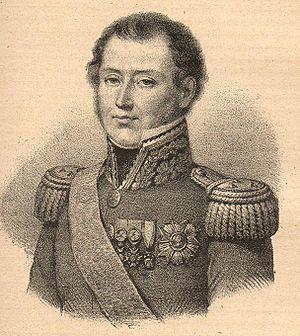
El-Harrach est une localité dans la banlieue d'Alger en Algérie. Simple lieu-dit sur la route d'Alger jusqu'au milieu du XIXᵉ siècle, cette localité devient la 12ᵉ ville d'Algérie au début des années 1950, avant d'être absorbée par la ville d'Alger à laquelle elle est rattachée administrativement en 1959 en tant qu'arrondissement. Le territoire historique d'El-Harrach est aujourd'hui partagé entre plusieurs communes de la wilaya d'Alger et certains de ses faubourgs constituent encore certains des quartiers les plus populaires et populeux de la capitale algérienne.
Le gouverneur d'Algérie est une fonction qui exista en Algérie française, sous différents noms — gouverneur général, commissaire extraordinaire, résident général puis délégué général — peu de temps après la conquête du territoire en 1830 jusqu'à l'indépendance en 1962
Pierre Berthezène, né le 24 mars 1775 à Vendargues et mort le 9 octobre 1847 dans la même commune, est un général français de la Révolution et de l’Empire, titré par Napoléon et élevé à la pairie par Louis-Philippe.